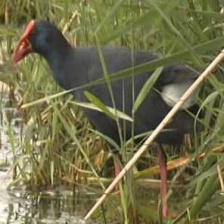
Species: PURPLE SWAMPHEN
Scientific name: PORPHYRIO PORPHYRIO
ImageNet parent category: european_gallinule